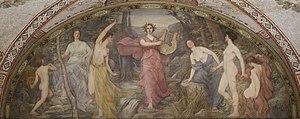
Le Thomas Jefferson Building est le plus ancien des trois bâtiments qui composent la Bibliothèque du Congrès des États-Unis. Il fait partie du complexe du Capitole des États-Unis, et est situé sur la First Street SE, entre Independence Avenue et East Capitol Street, à Washington.